Frances Eleanor Trollope

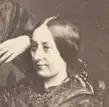
Frances Eleanor Trollope - crop of a carte d visite,

Frances Eleanor Trollope (née Ternan; 1 August 1835 – 14 August 1913) was an English novelist. She was best known for her biography of her mother-in-law, Frances Milton Trollope, who was famous for her book, "Domestic Manners of the Americans", as well as her novels.